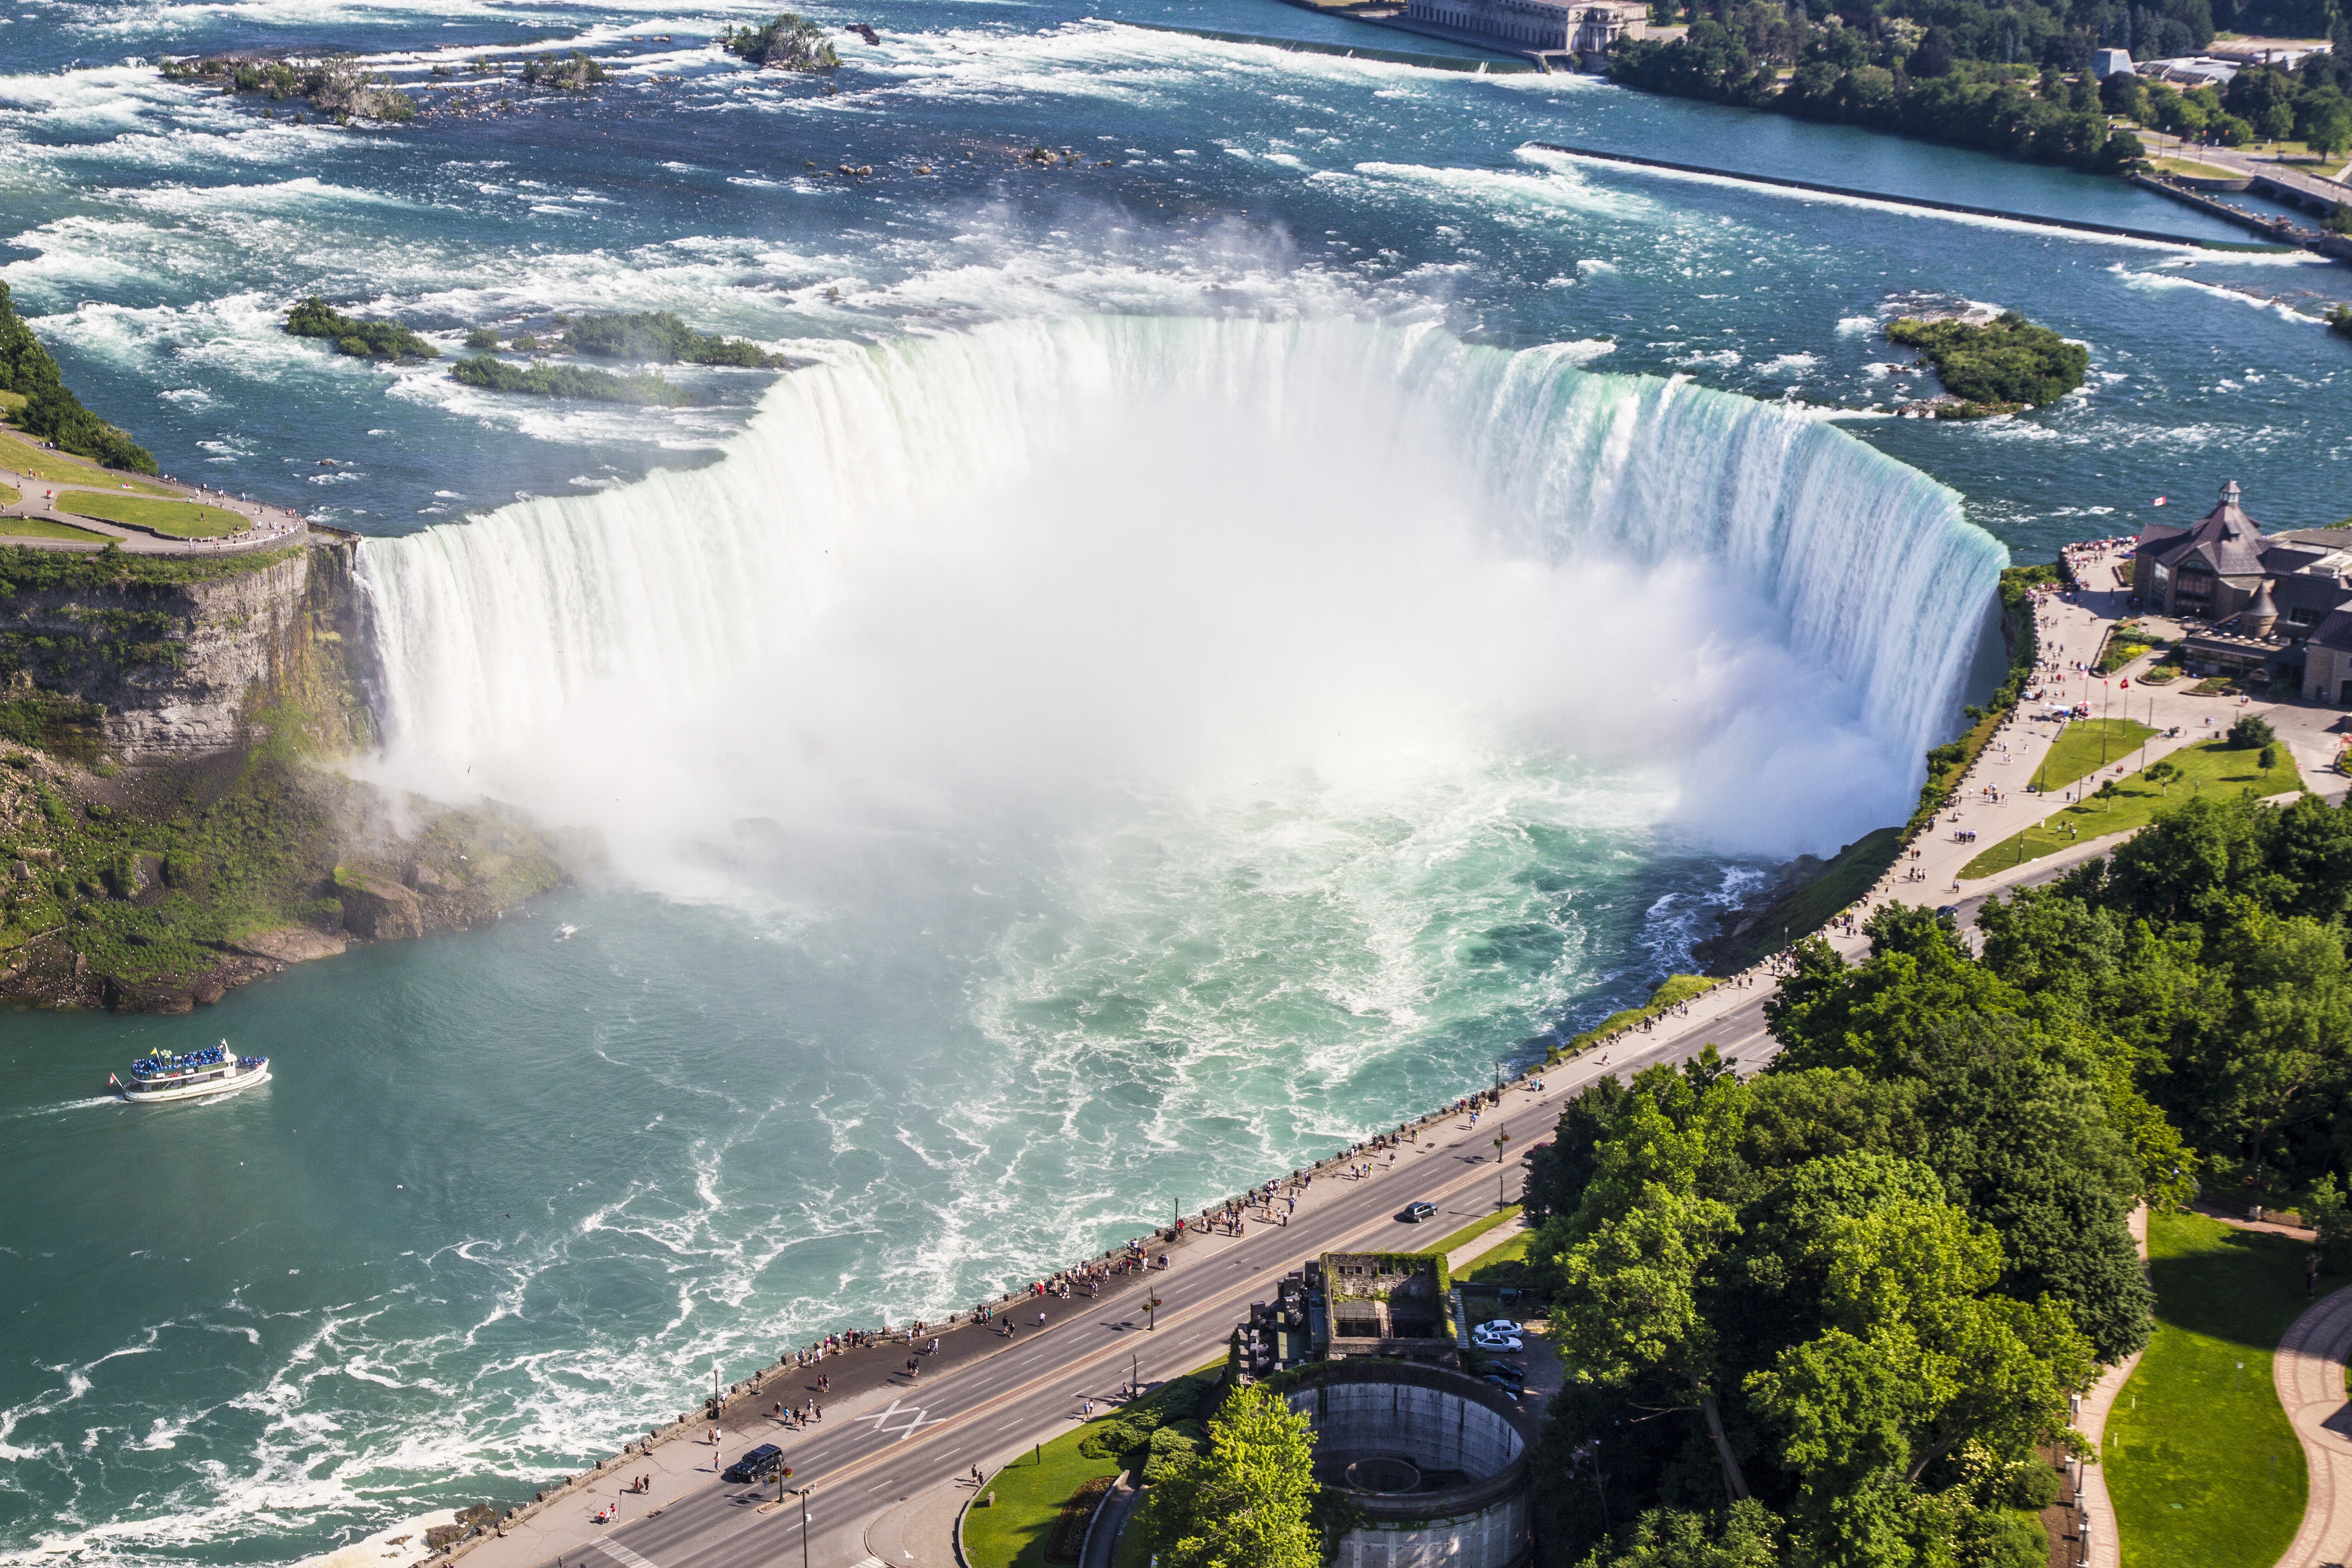
beach, landscape, coast, water, nature, waterfall, mist, boat, street, city, river, summer, vacation, travel, recreation, motion, flow, landmark, reservoir, body of water, outdoors, power, tour, geology, tourists, canada, niagara, water feature, bird's eye view, tourist spot, aerial photography, horseshoe falls, dayllight